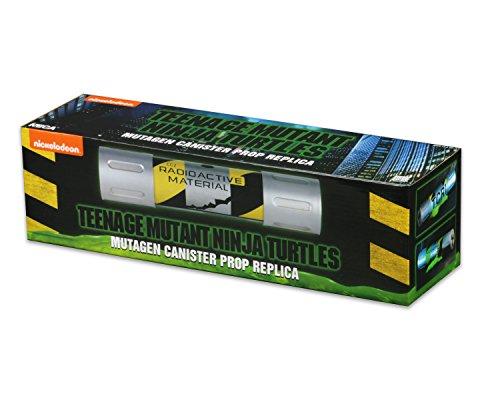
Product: NECA - Teenage Mutant Ninja Turtles (1990 Movie) Prop Replica
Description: Based on the 1990 film Teenage Mutant Ninja Turtles.
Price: $46.99
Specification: ProductDimensions:3.5x13x3.5inches|ItemWeight:1.5pounds|ShippingWeight:1.5pounds(Viewshippingratesandpolicies)|DomesticShipping:ItemcanbeshippedwithinU.S.|InternationalShipping:ThisitemcanbeshippedtoselectcountriesoutsideoftheU.S.LearnMore|ASIN:B078Y44XCM|Itemmodelnumber:54066|Manufacturerrecommendedage:14yearsandup|Batteries:3AAAbatteriesrequired.(included)